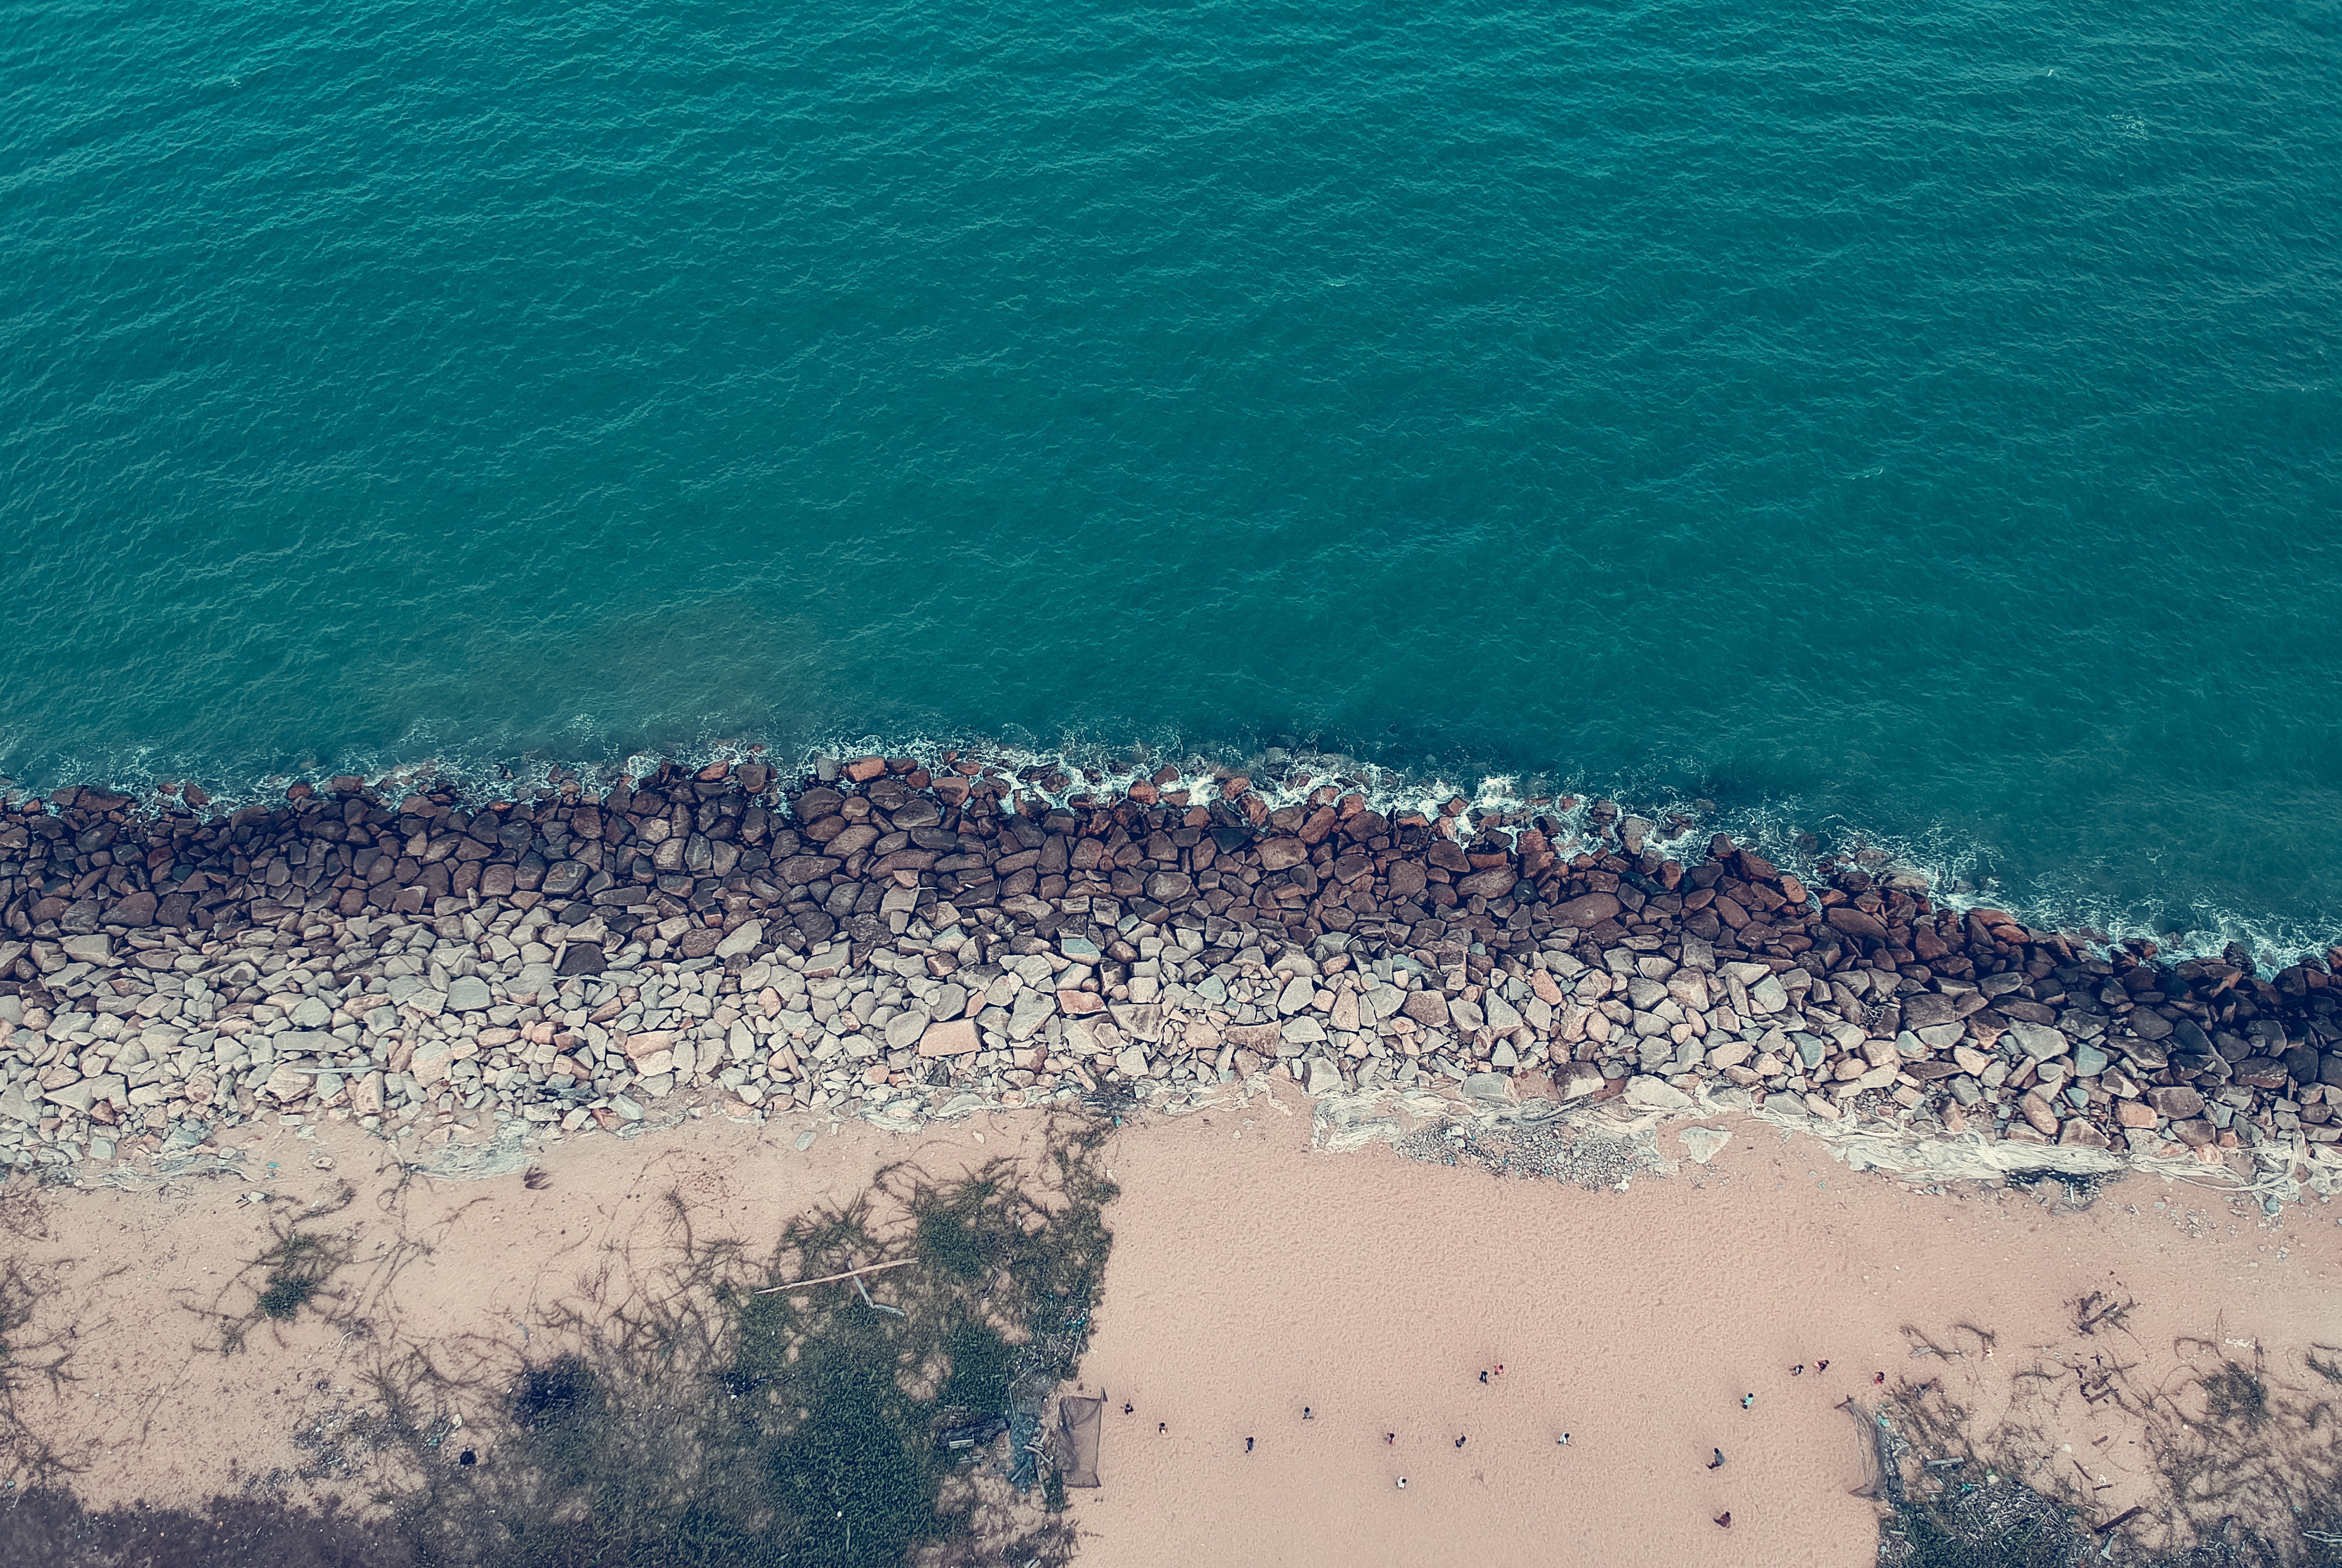
blue, sea, water, shore, ocean, coast, aerial photography, photography, coastal and oceanic landforms, beach, wave, horizon, vacation, breakwater, landscape, cape, cay, sand, tropics